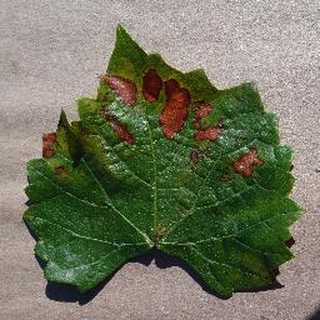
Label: grape_esca_black_measles